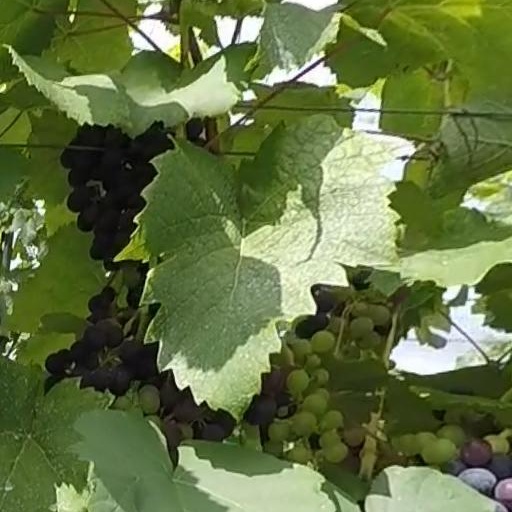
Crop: grape